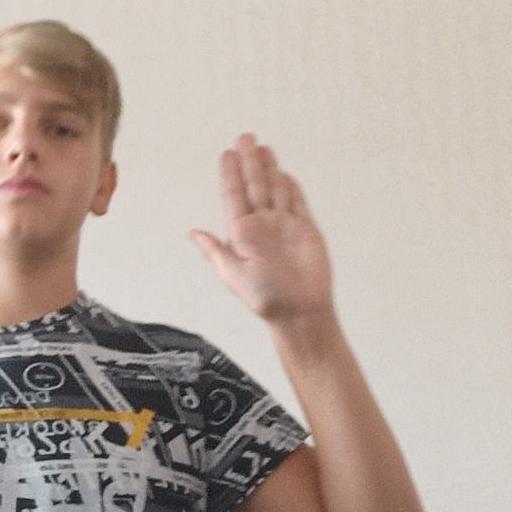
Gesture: stop